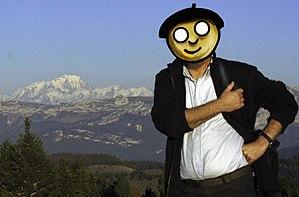
Morburre.
Jean-Claude Pertuzé, né le 11 septembre 1949 à Lectoure, et mort à Valence le 26 avril 2020, est un graphiste, illustrateur et auteur de bande dessinée français.